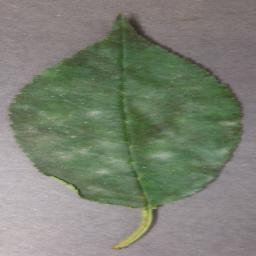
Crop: cherry
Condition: (including_sour)_powdery_mildew